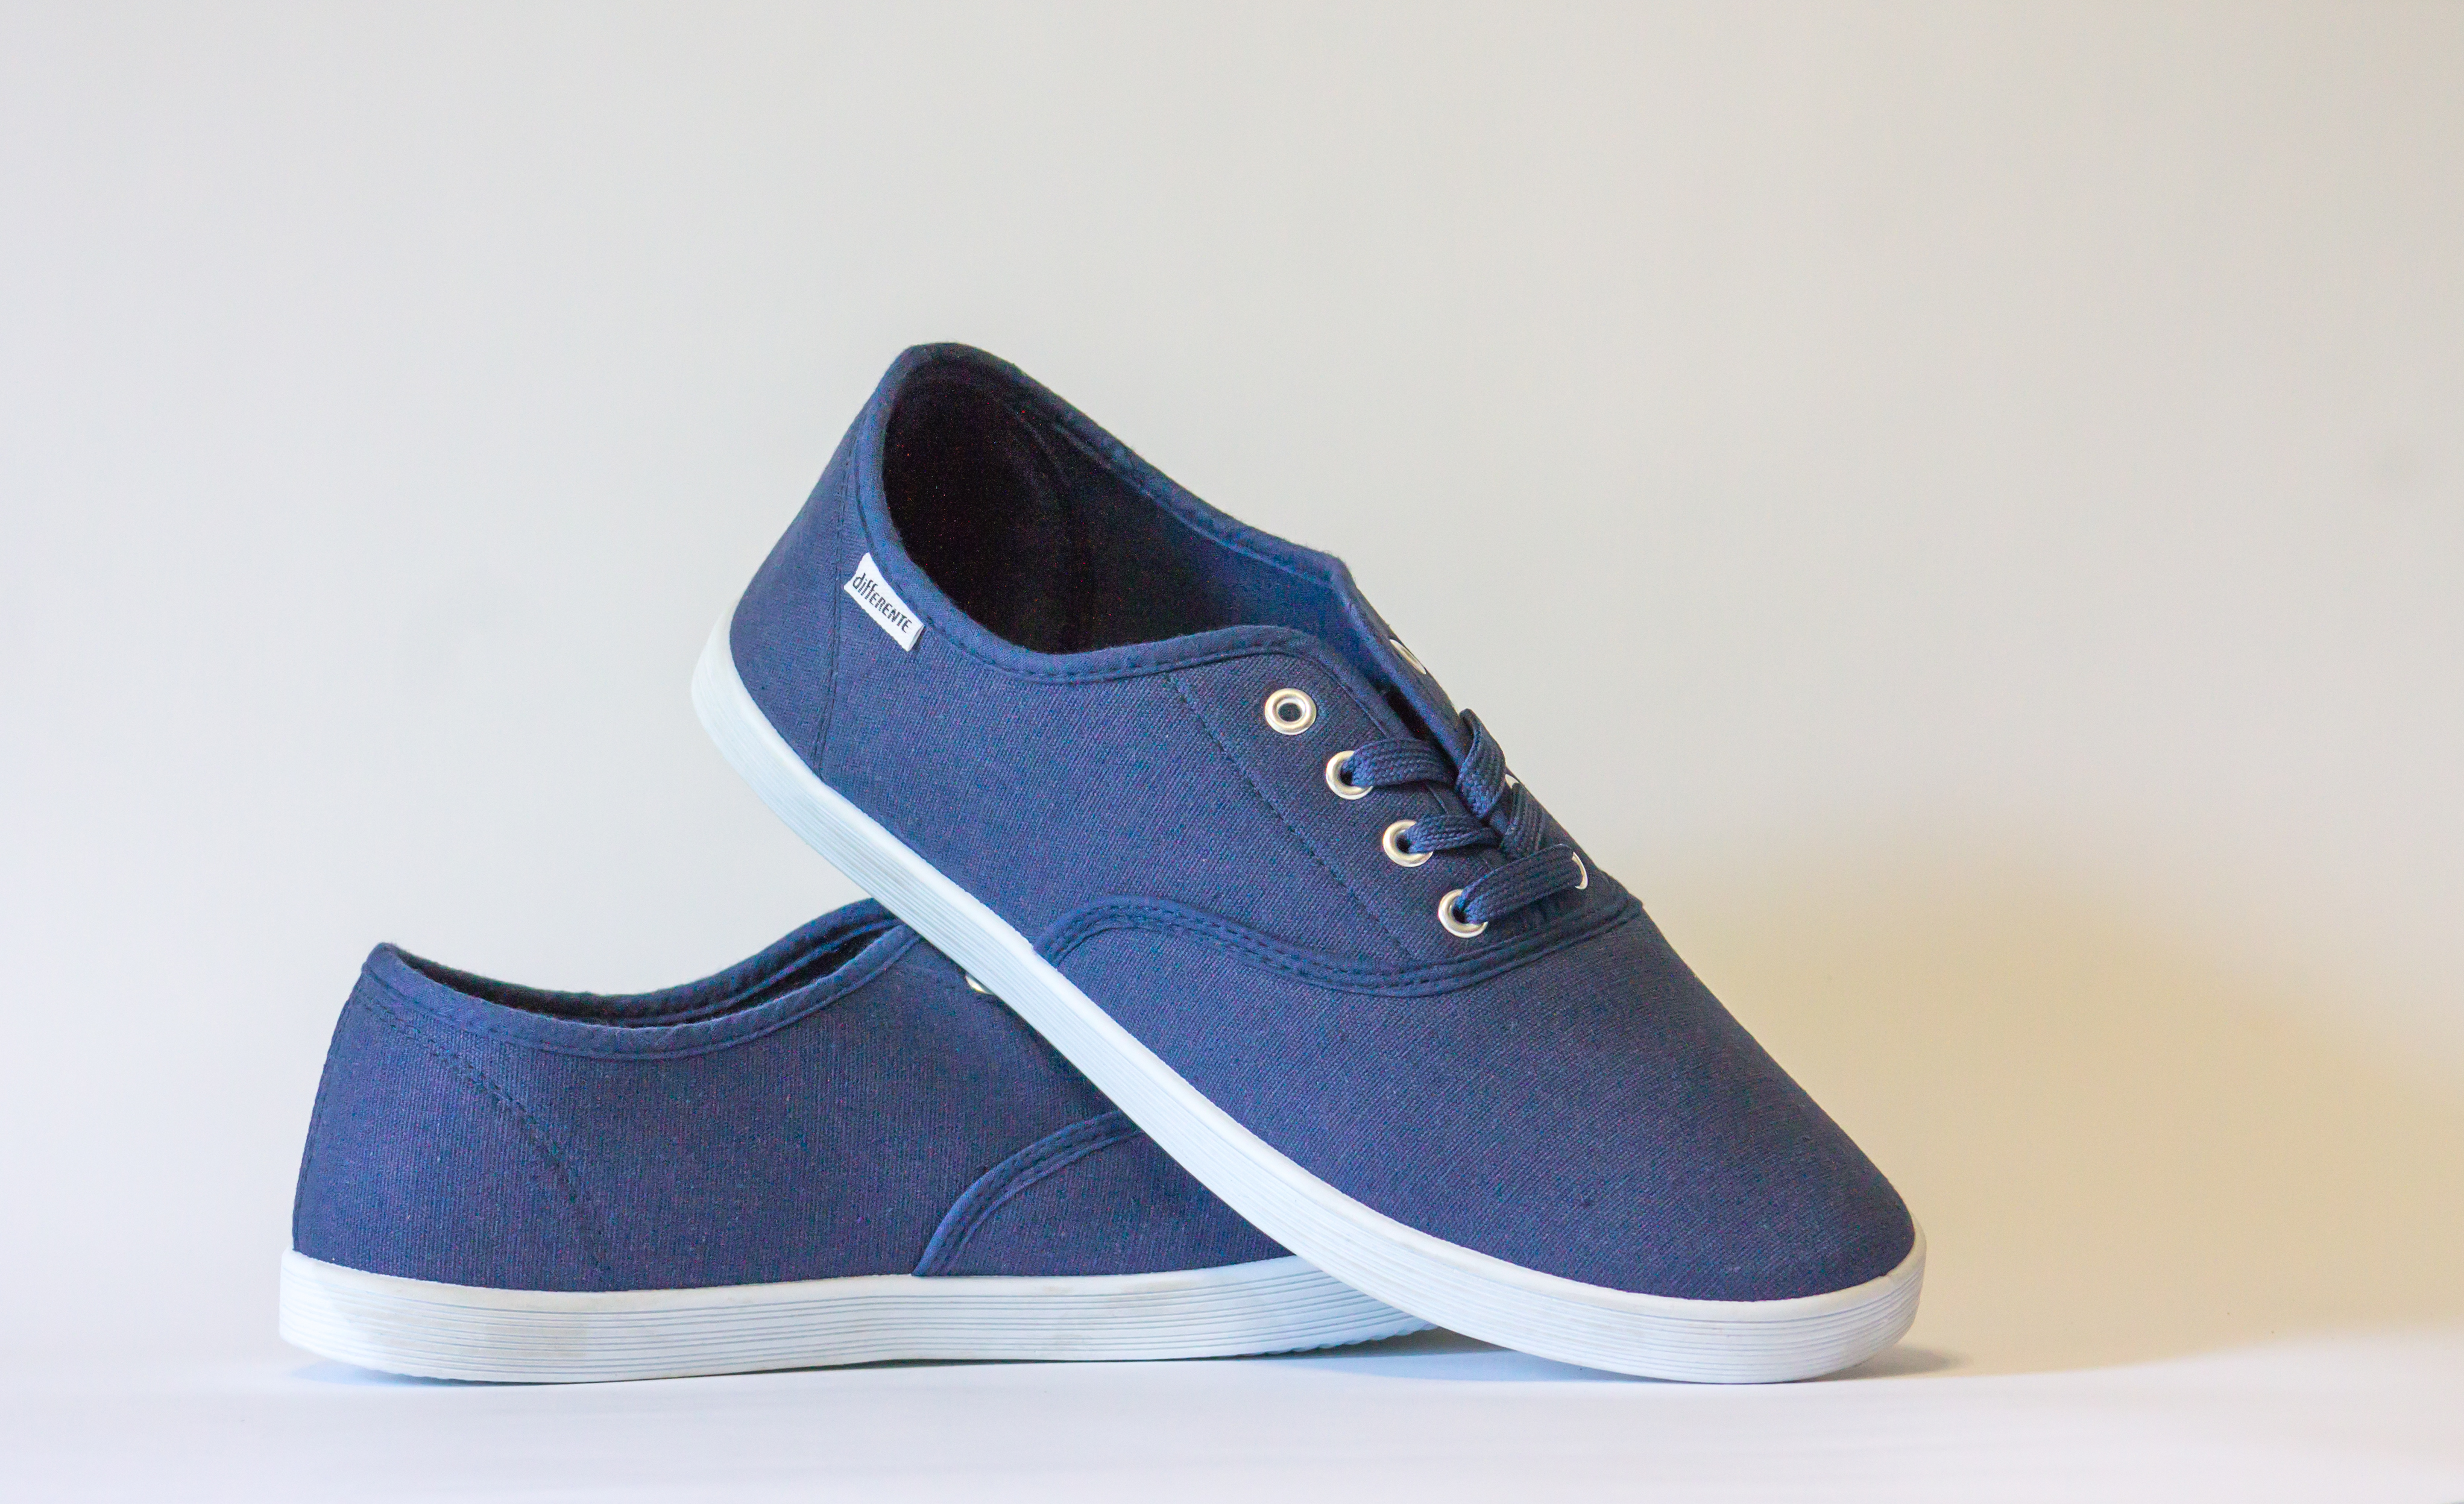
shoe, leather, fashion, blue, black, material, brand, textile, shoes, sneakers, footwear, suede, athletic shoe, skate shoe